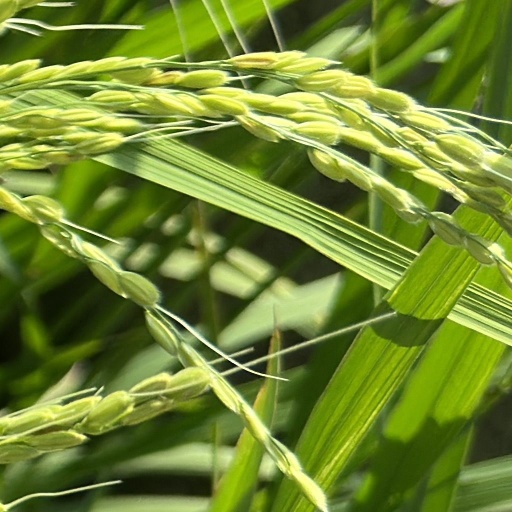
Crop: rice